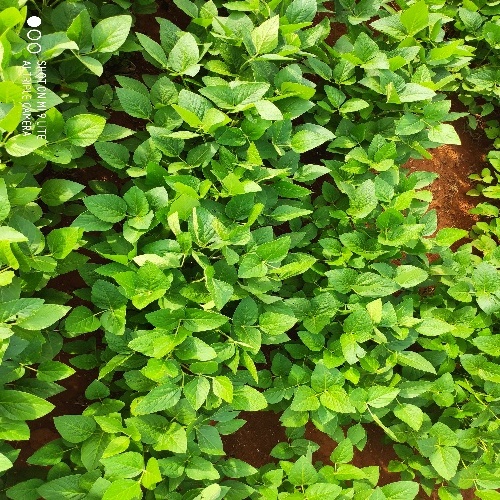
Label: Healthy